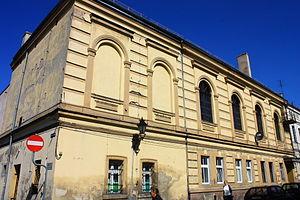
Bojanowo est une ville de la voïvodie de Grande-Pologne et du powiat de Rawicz.